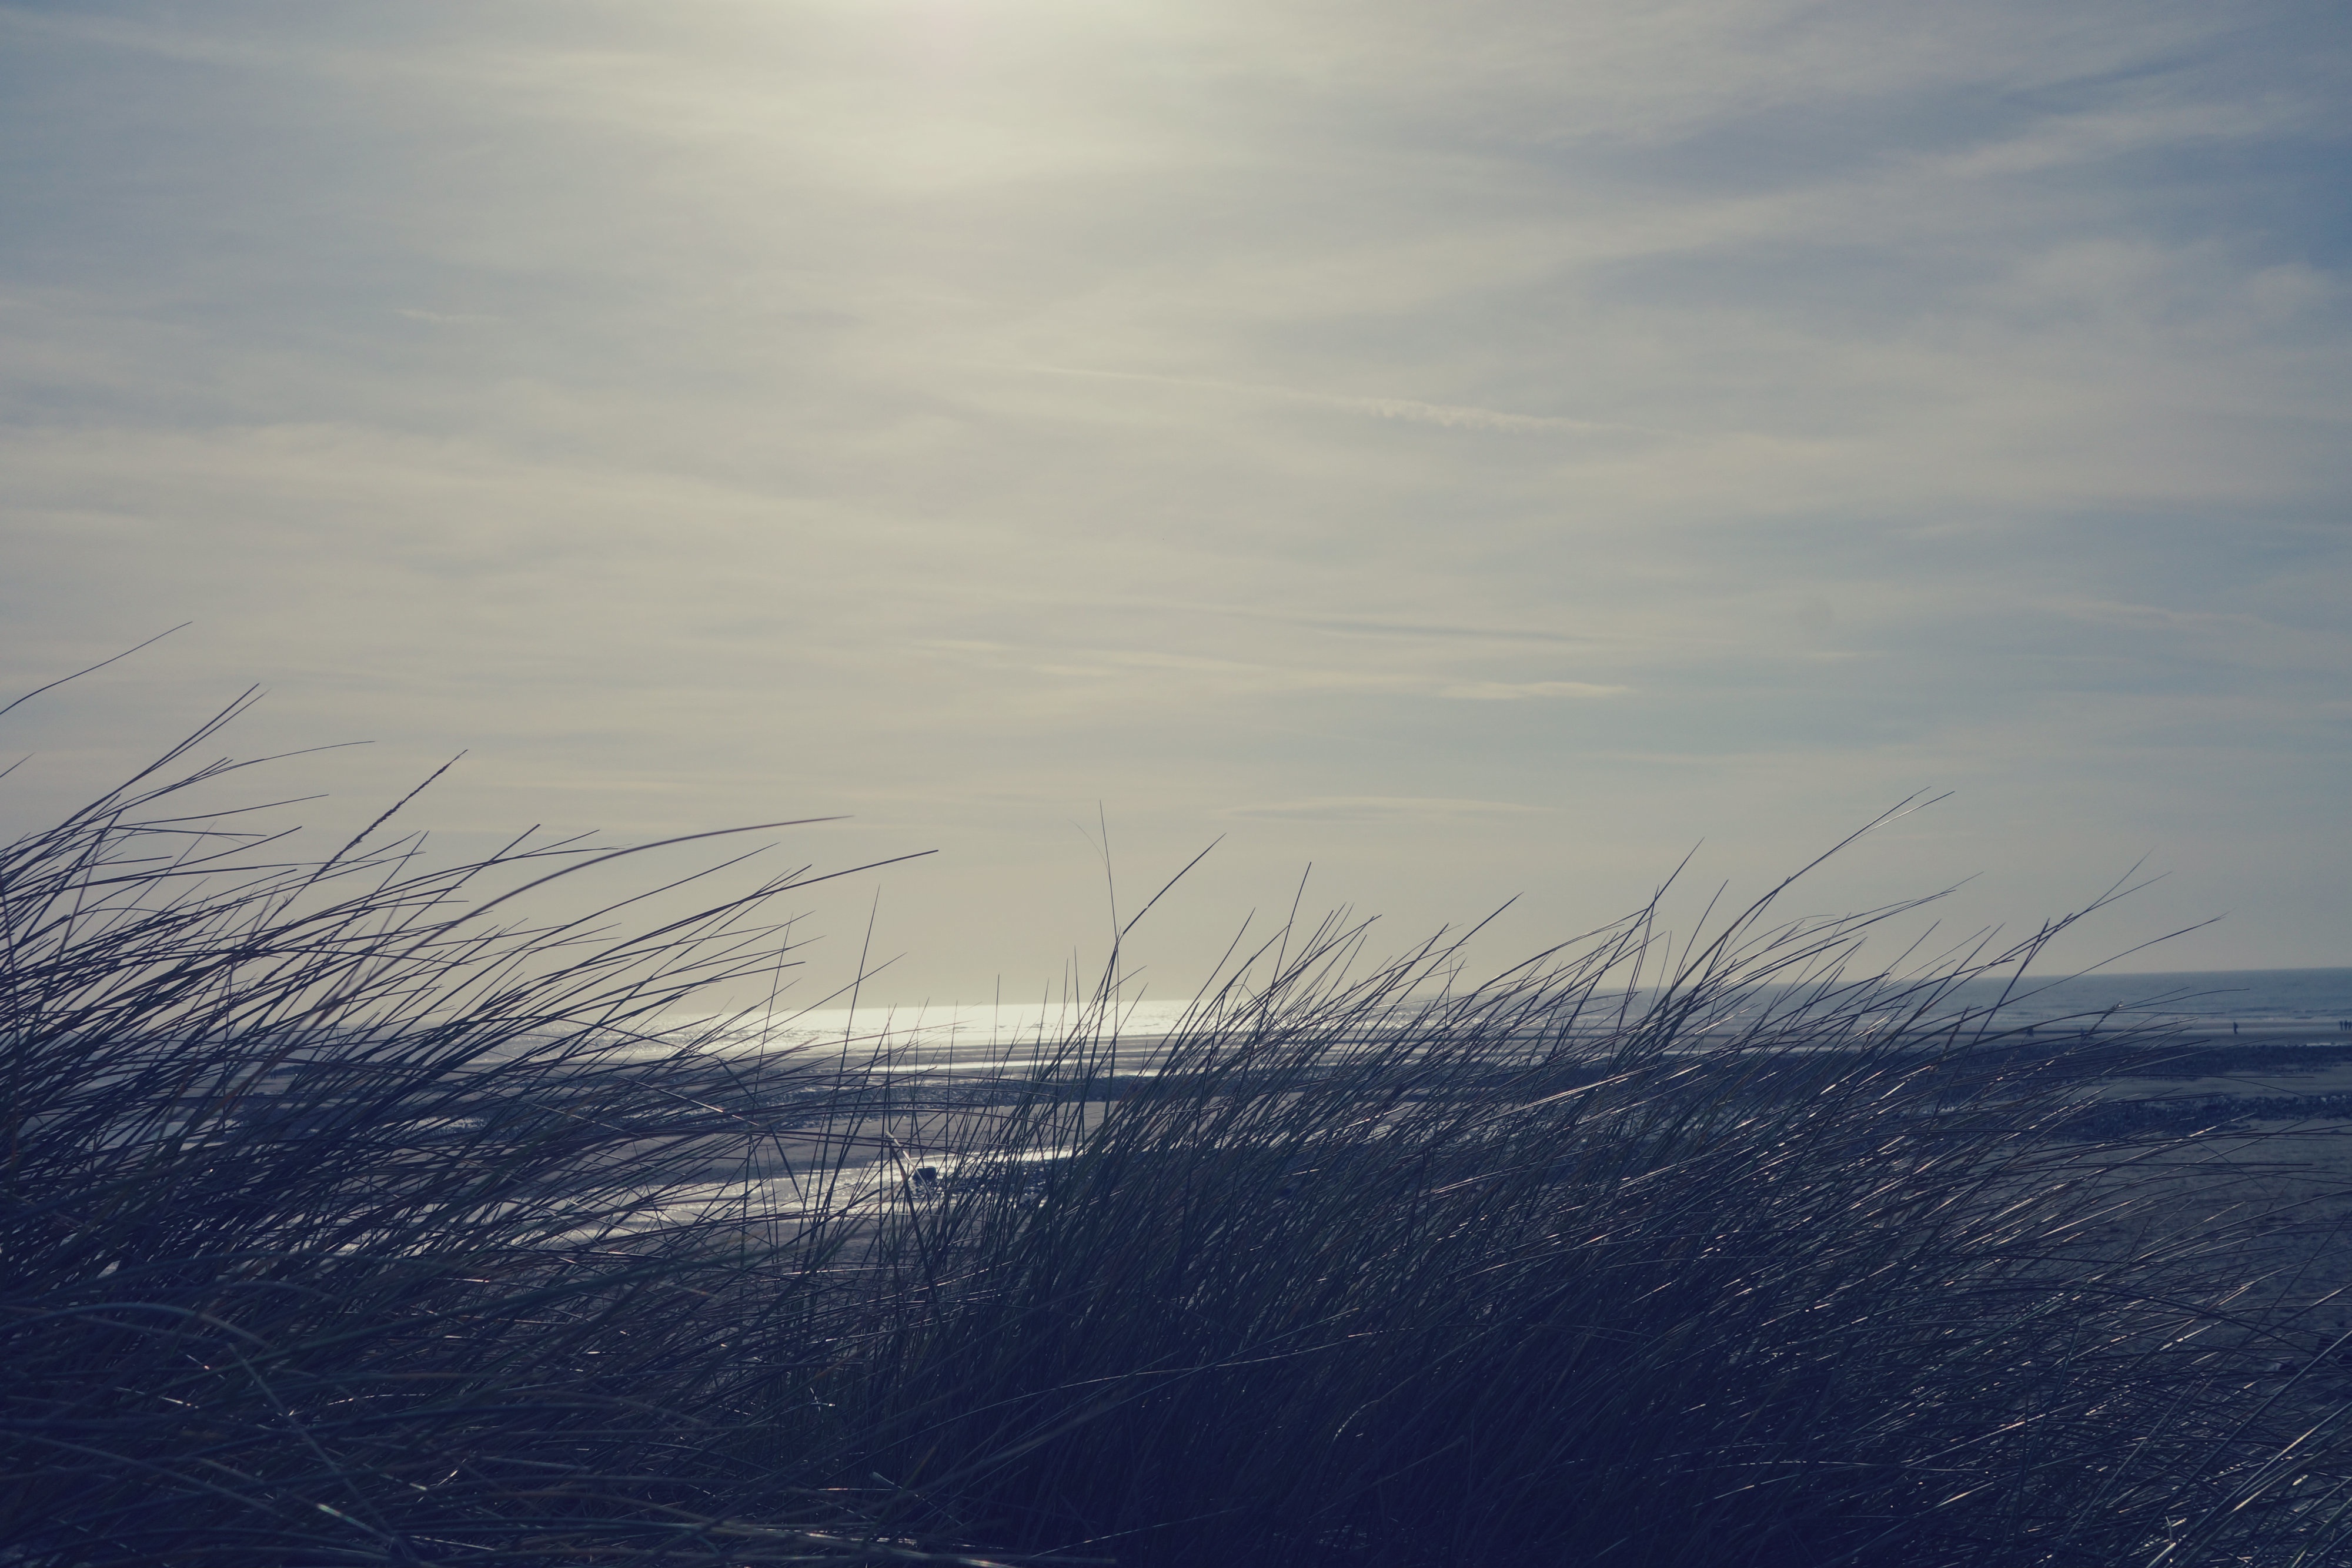
sea, coast, nature, sand, ocean, horizon, snow, winter, cloud, sky, sunrise, sunset, mist, sunlight, morning, wave, wind, dawn, atmosphere, dusk, evening, reflection, weather, atmospheric phenomenon, atmosphere of earth